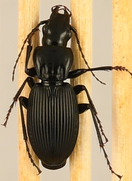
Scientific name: Pterostichus lachrymosus
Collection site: Mountain Lake Biological Station NEON (MLBS), plot MLBS_008